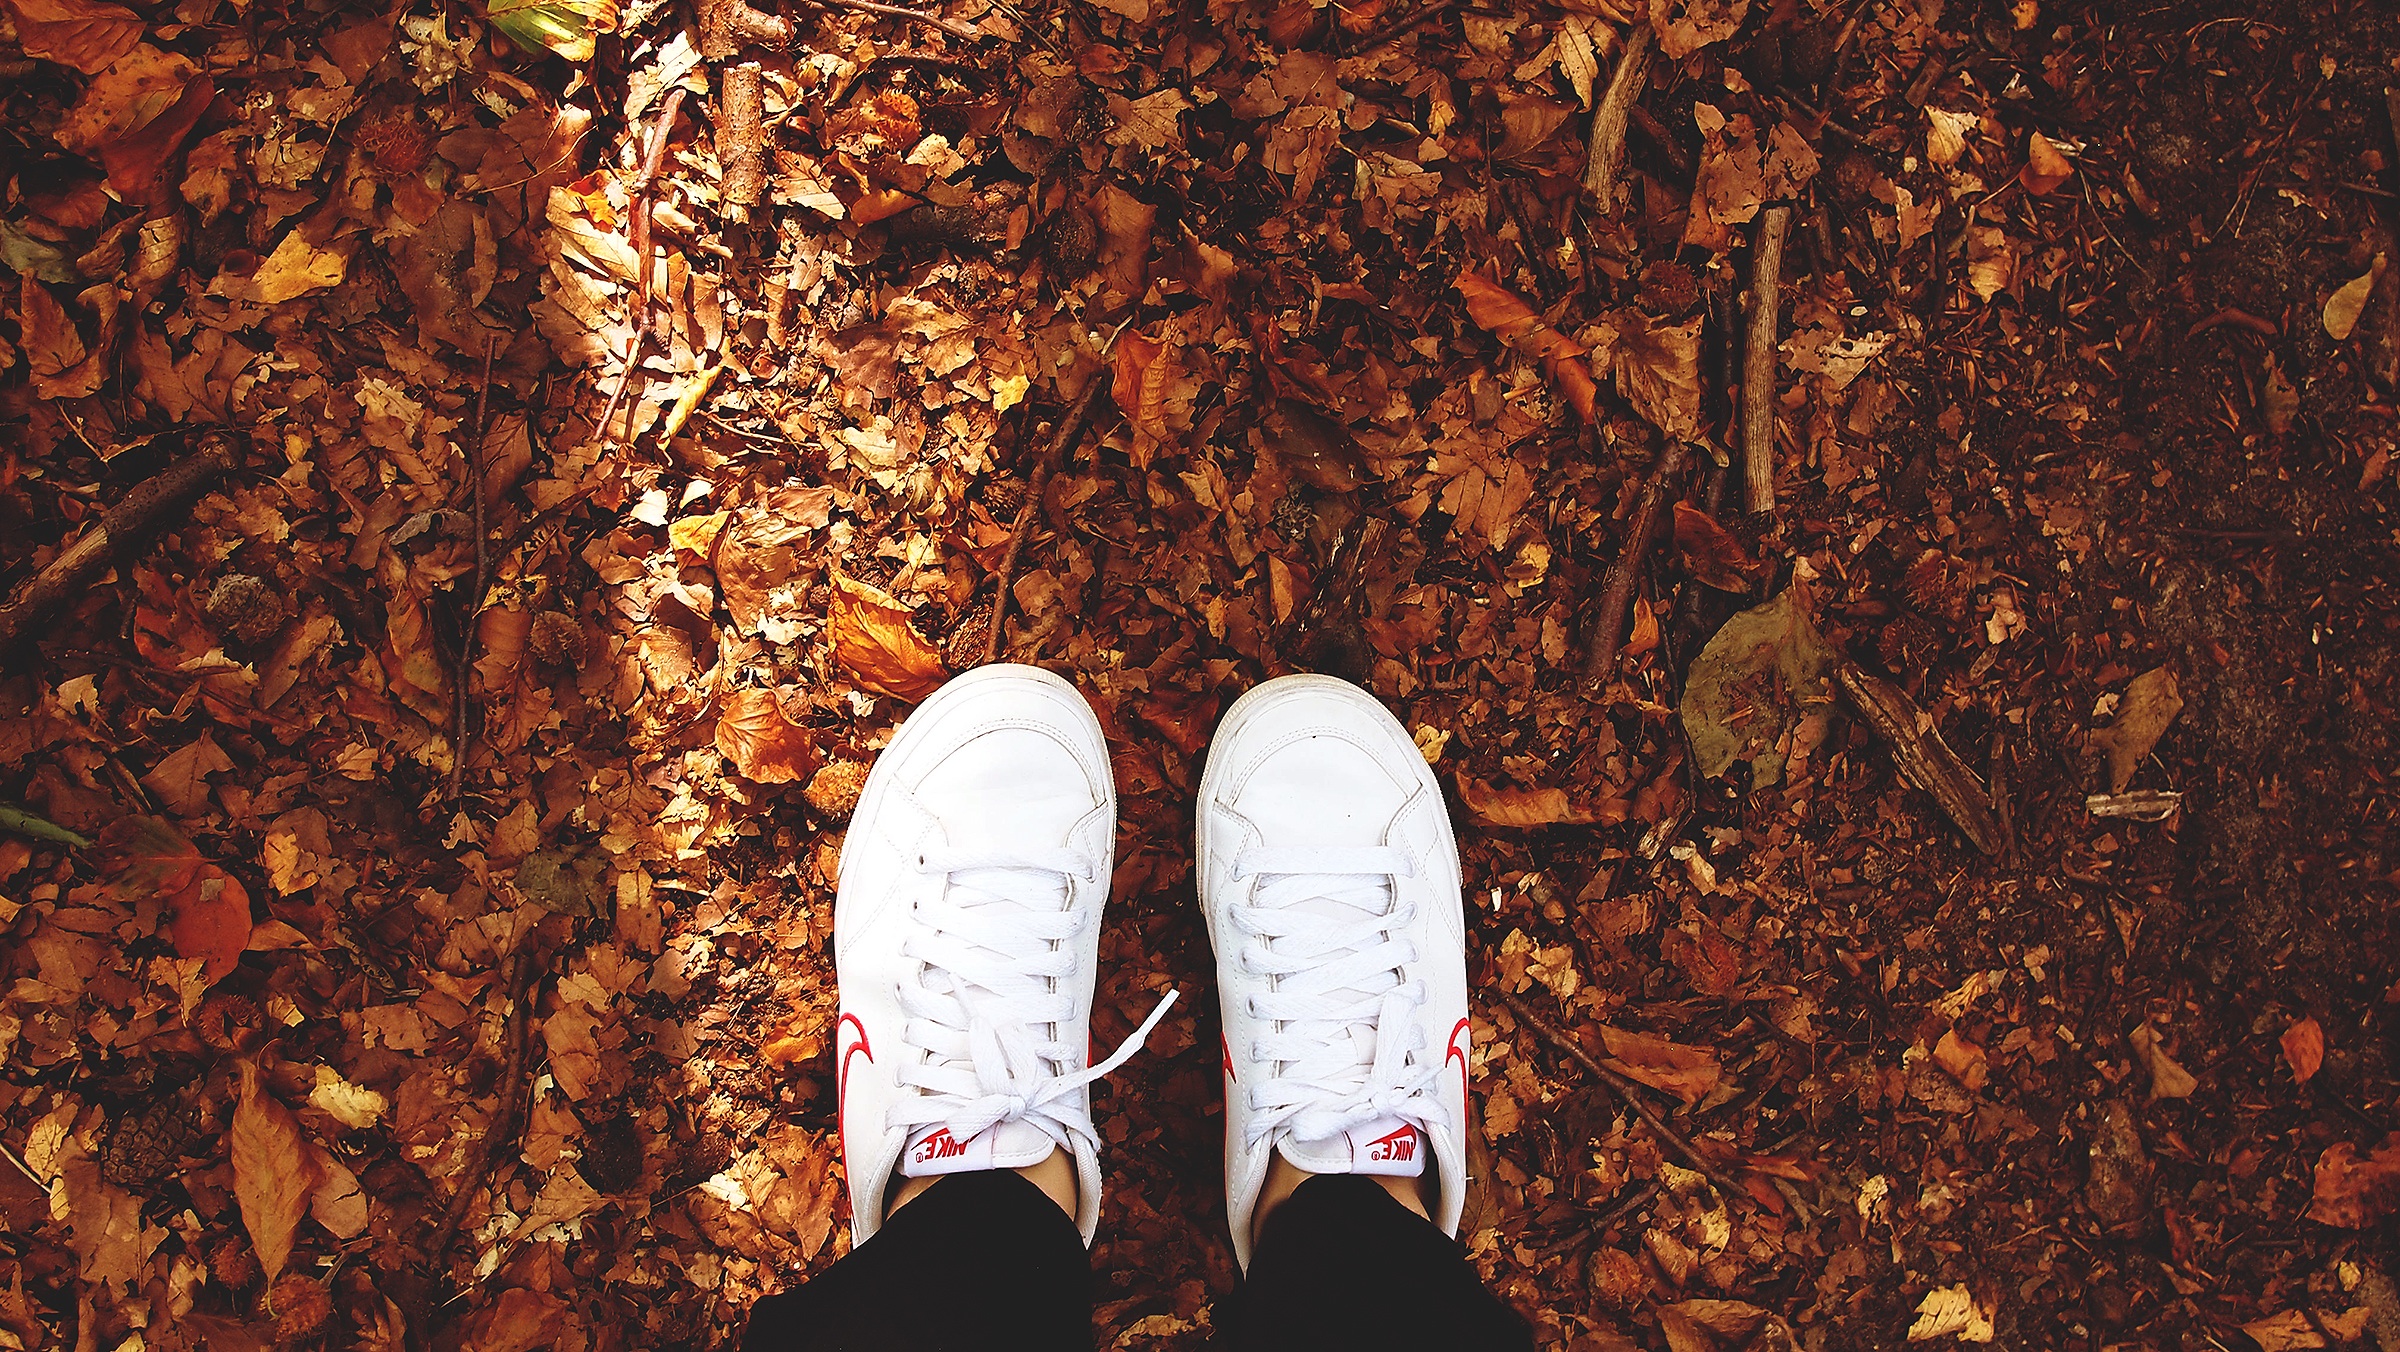
tree, shoe, leaf, feet, sneaker, autumn, nike, season